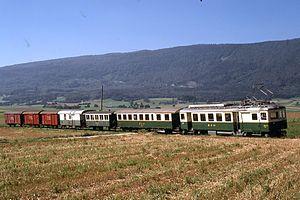
Composition mixte du BAM
Les automotrices BDe 4/4 nᵒ 1 à 5 sont des automotrices électriques de la compagnie du Chemin de fer Bière-Apples-Morges.
Morges est une commune suisse du canton de Vaud, située au bord du Léman. La ville est le chef-lieu du district de Morges, qui se trouve être la limite occidentale de l'agglomération lausannoise, aussi nommée agglomération Lausanne-Morges. En 2018, la ville comptait 15 725 habitants, ce qui en fait la huitième commune du canton de Vaud, en nombre d'habitants. Celle de son aire urbaine atteignait 49 193 habitants en 2014. Morges se démarque principalement par sa culture, très développée, notamment grâce à l'organisation de la fête de la tulipe, et par son histoire, qui commence il y a près de 5 000 ans, sur les berges du lac.